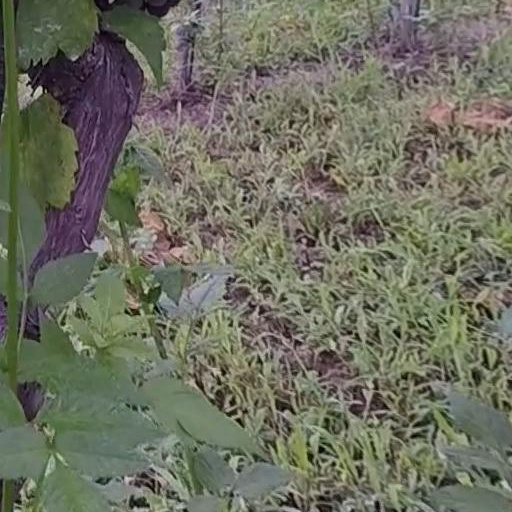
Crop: grape